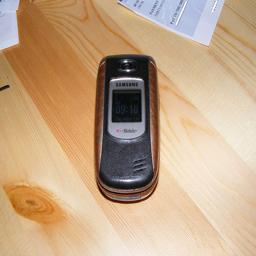
Mobile phone displayed on wooden table with literature.
The cell phone is placed on a wooden table.
a flip phone is sitting on a wood table
A black cell phone on a wood table.
A smart phone sitting on top of a wooden table.